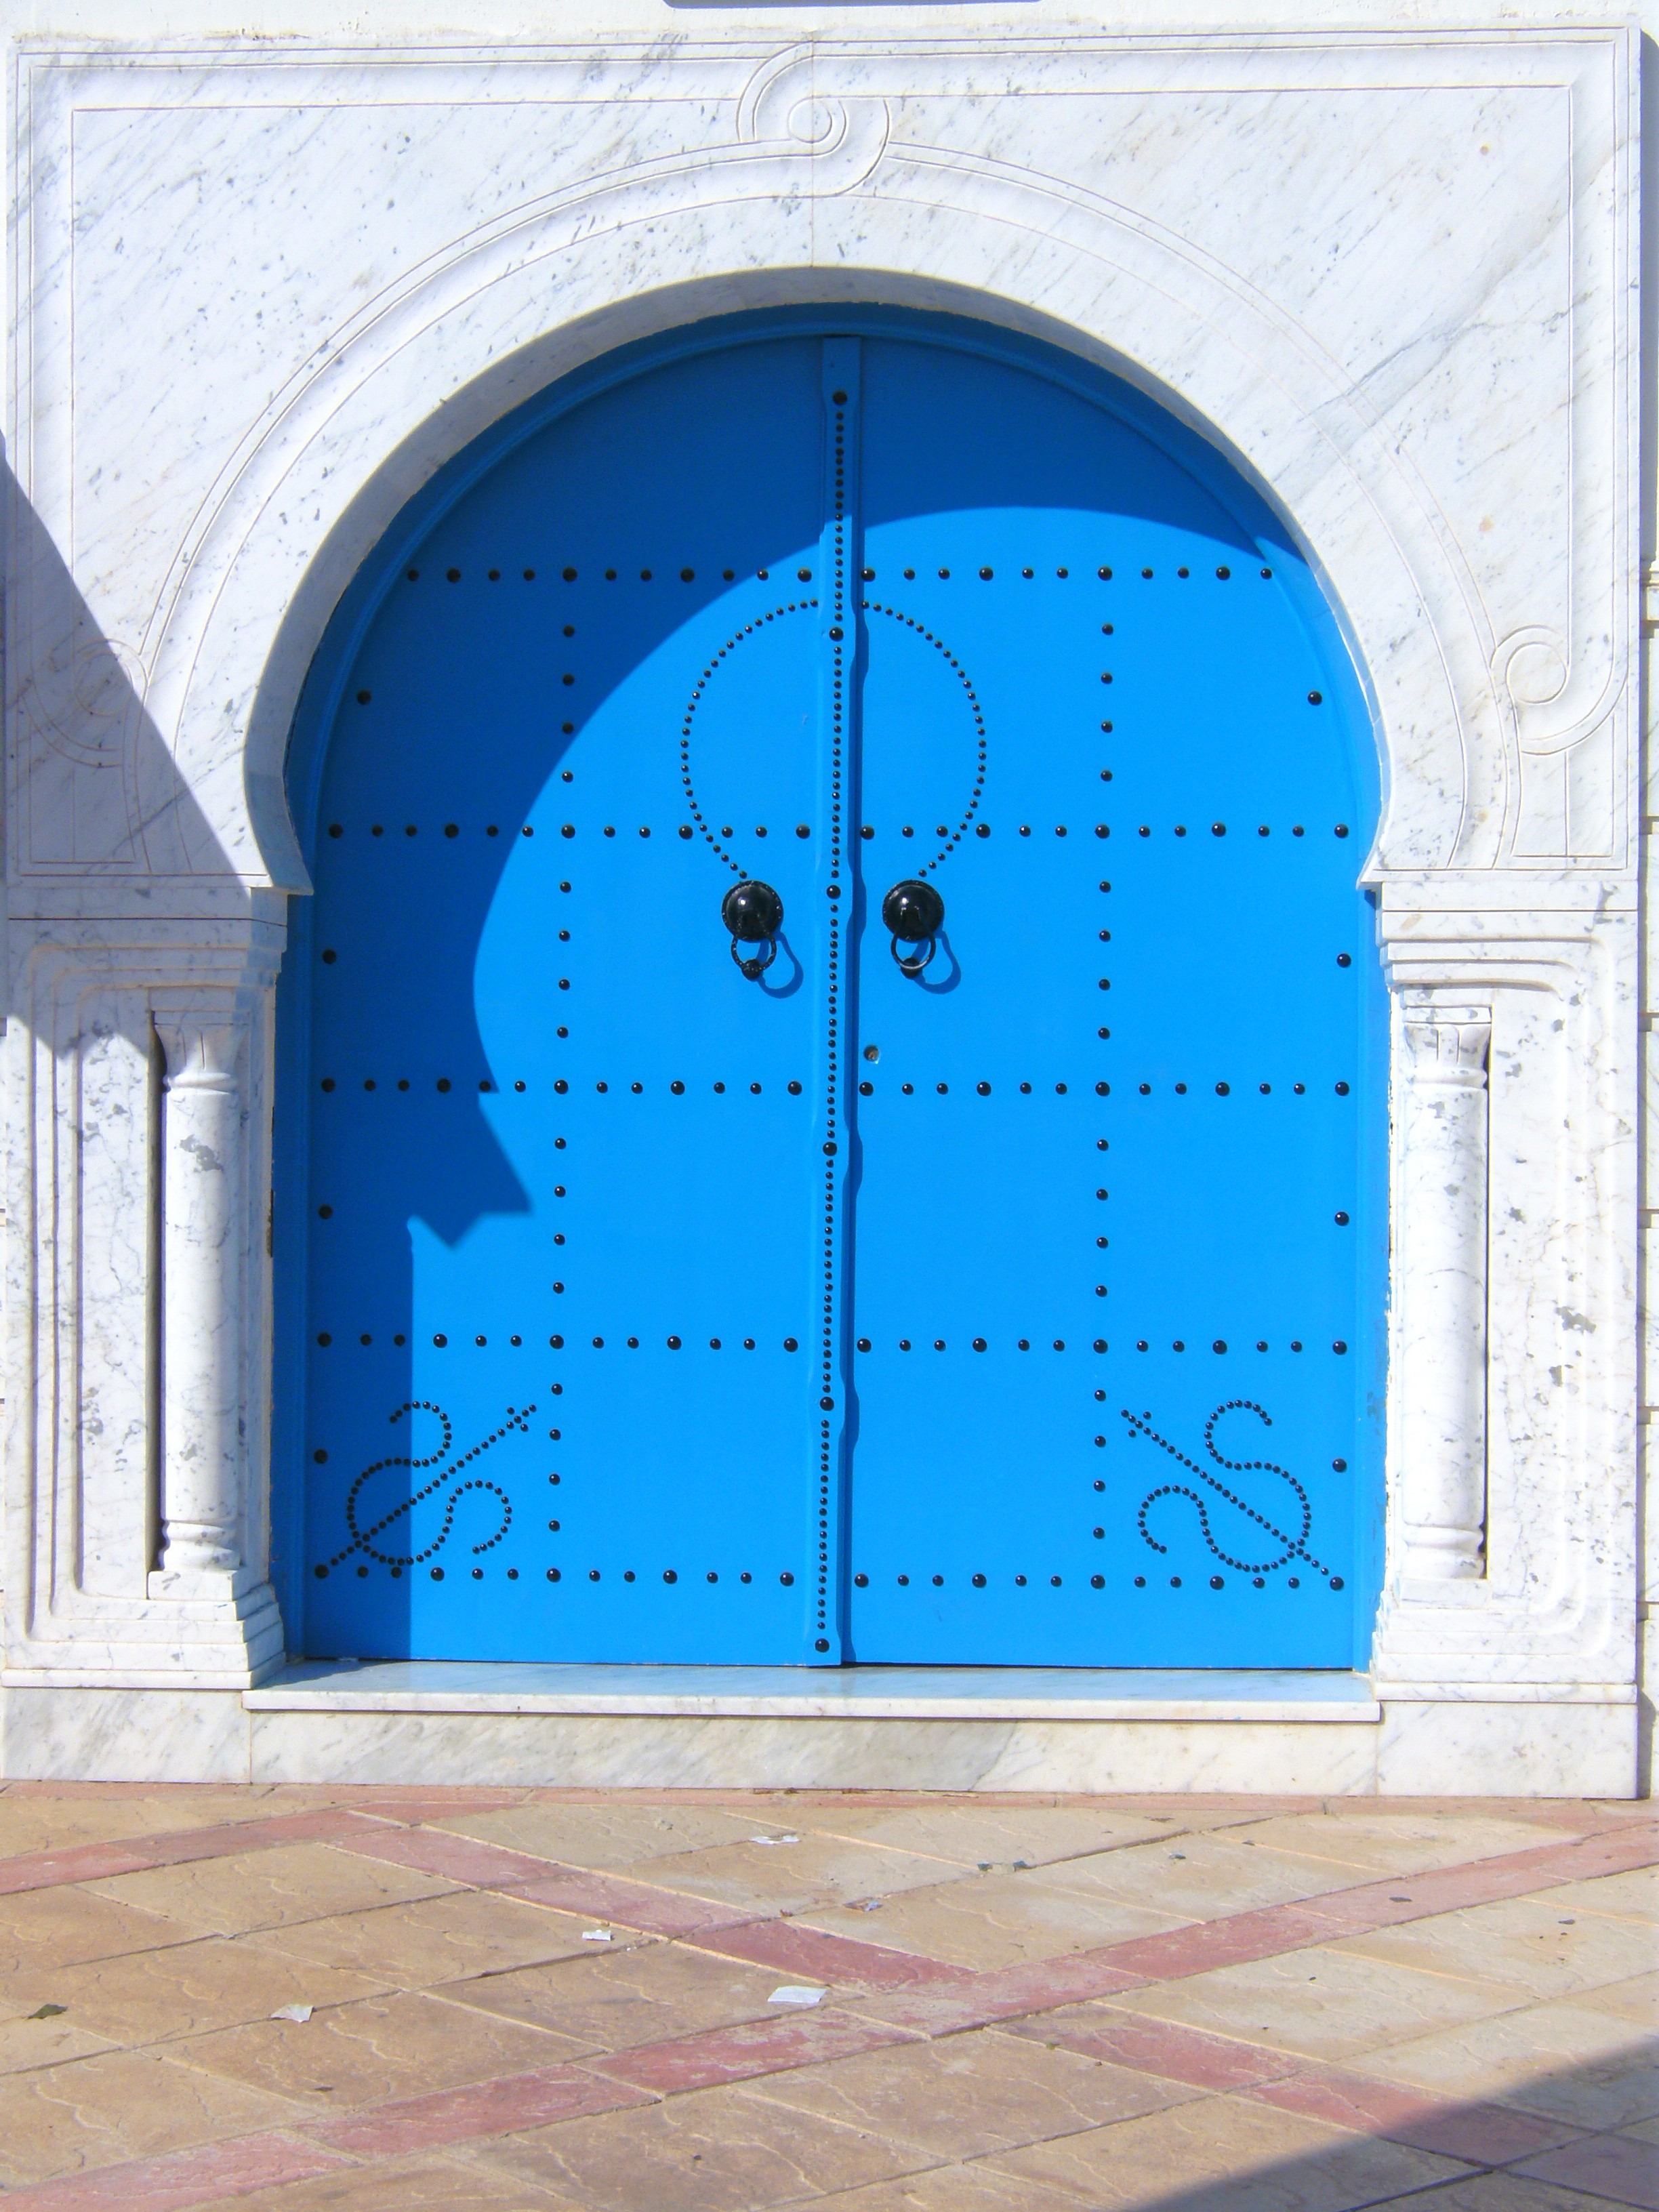
architecture, window, arch, color, facade, blue, gate, door, symmetry, beautiful